Kemess Mine

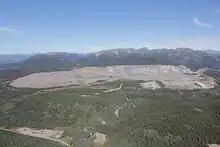
Kemess Mine in 2012

The Kemess Mine was an open-pit copper and gold mine, located just northeast of the foot of Thutade Lake, at the head of the Finlay River, in the Omineca Mountains of the Northern Interior of British Columbia, Canada. It was operated by Royal Oak Mines from 1998 to 1999, when it was bought by Northgate Minerals. Northgate operated the mine until its closure in 2011; that year Northgate was taken over by AuRico Gold. In 2014 AuRico Gold partitioned off its portion of Kemess Mine ownership creating a new company called AuRico Metals.